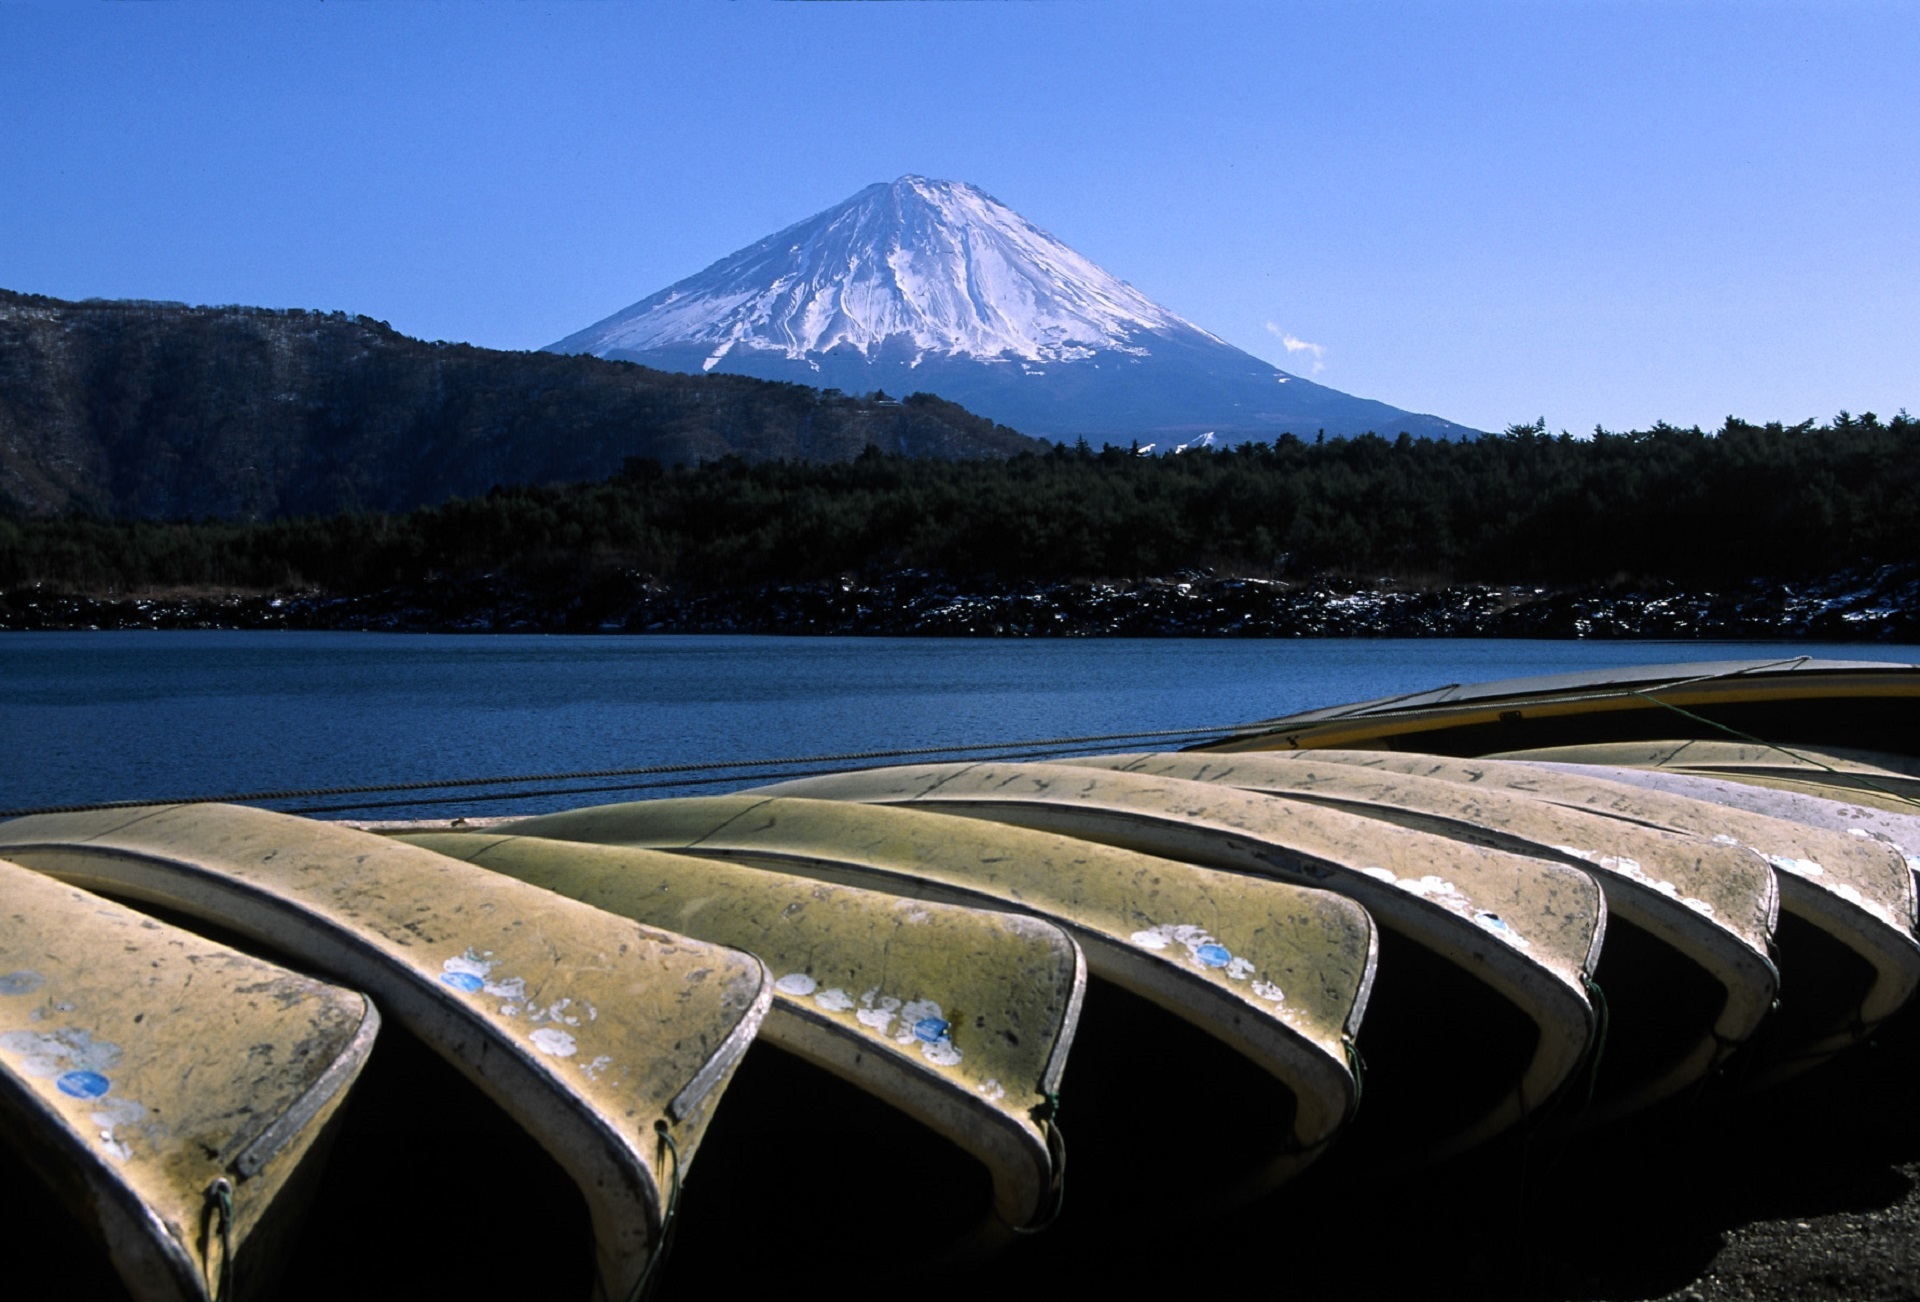
landscape, sea, mountain, snow, sunlight, wave, lake, peak, tourist, reflection, vehicle, scenic, peaceful, asia, landmark, reservoir, japan, mount fuji, outdoors, boats, scene